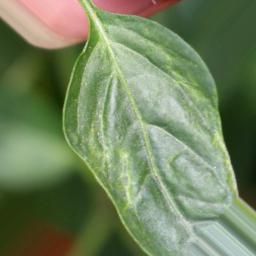
Label: mites_and_trips